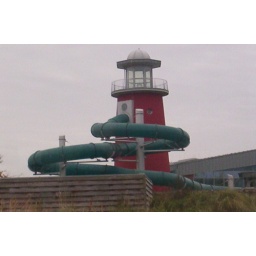
one of the attractions of &amp;quot;Ocean Wave&amp;quot;, a swimming pool with water of the north sea in Norddeich, Germany